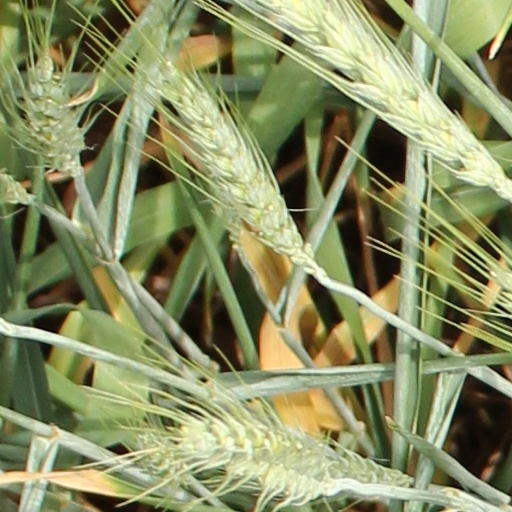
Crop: wheat